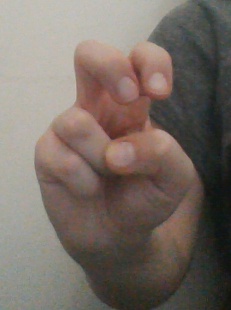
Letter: toot